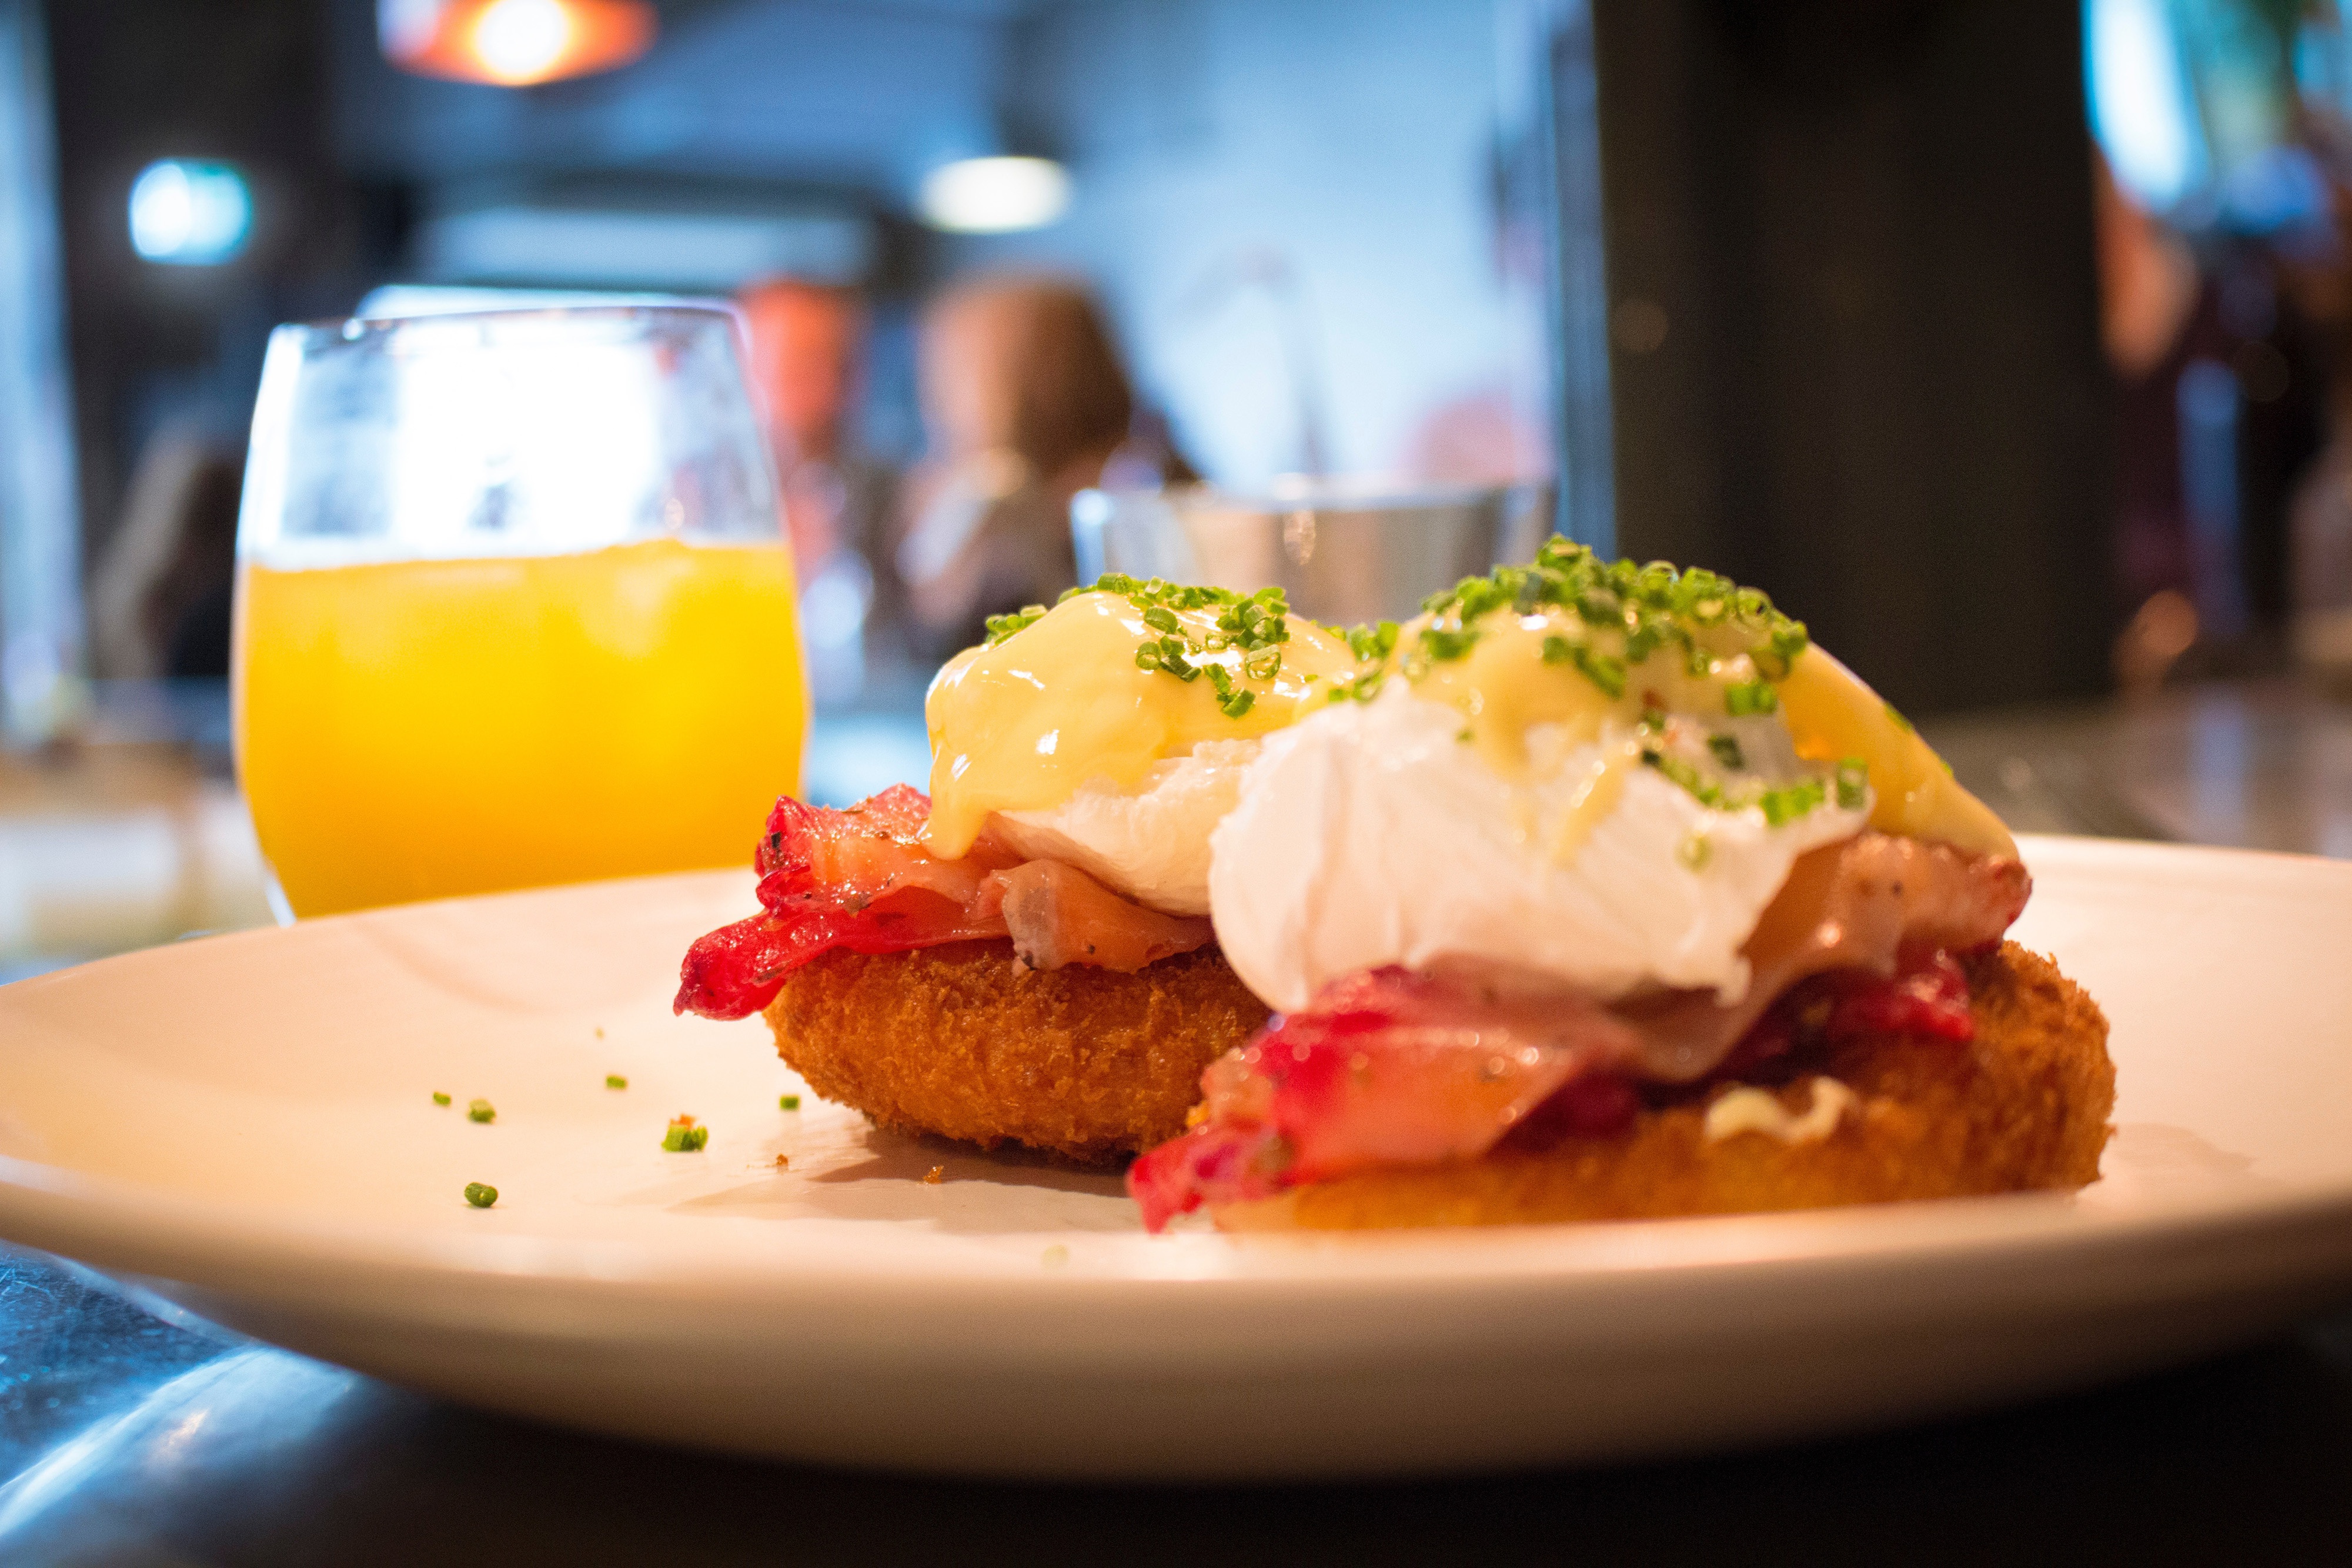
dish, food, cuisine, brunch, ingredient, breakfast, eggs benedict, meal, produce, staple food, la carte food, poached egg, finger food, baked goods, vegetarian food, comfort food, breakfast sandwich